Baldassare Palazzotto

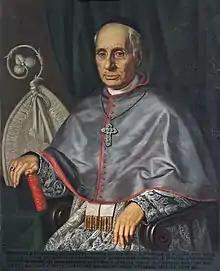
Portrait

Baldassare Palazzotto (1770 - 1858) was an Italian priest, bibliographer and one of the earliest ornithologists to study the birds of Sicily. Born in Palermo, he was the brother of the architect Emmanuel and came from a family of builders.